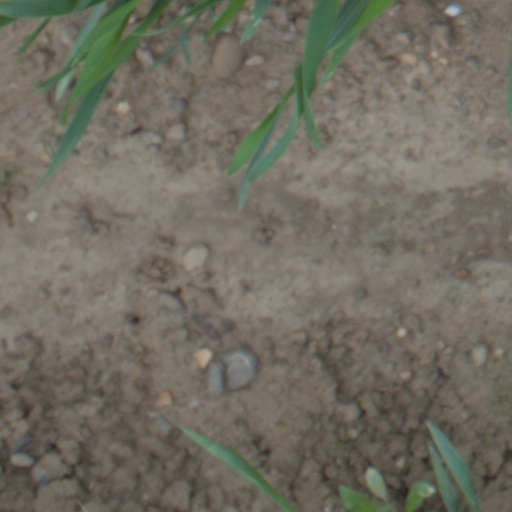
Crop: wheat